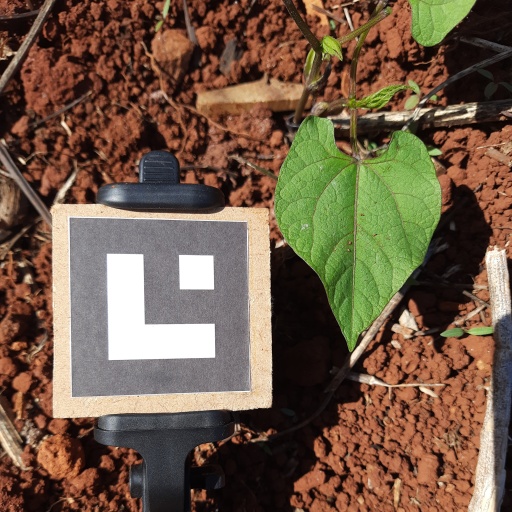
Observations: wavy surface, no eating holes, with soild dust, under sunlight